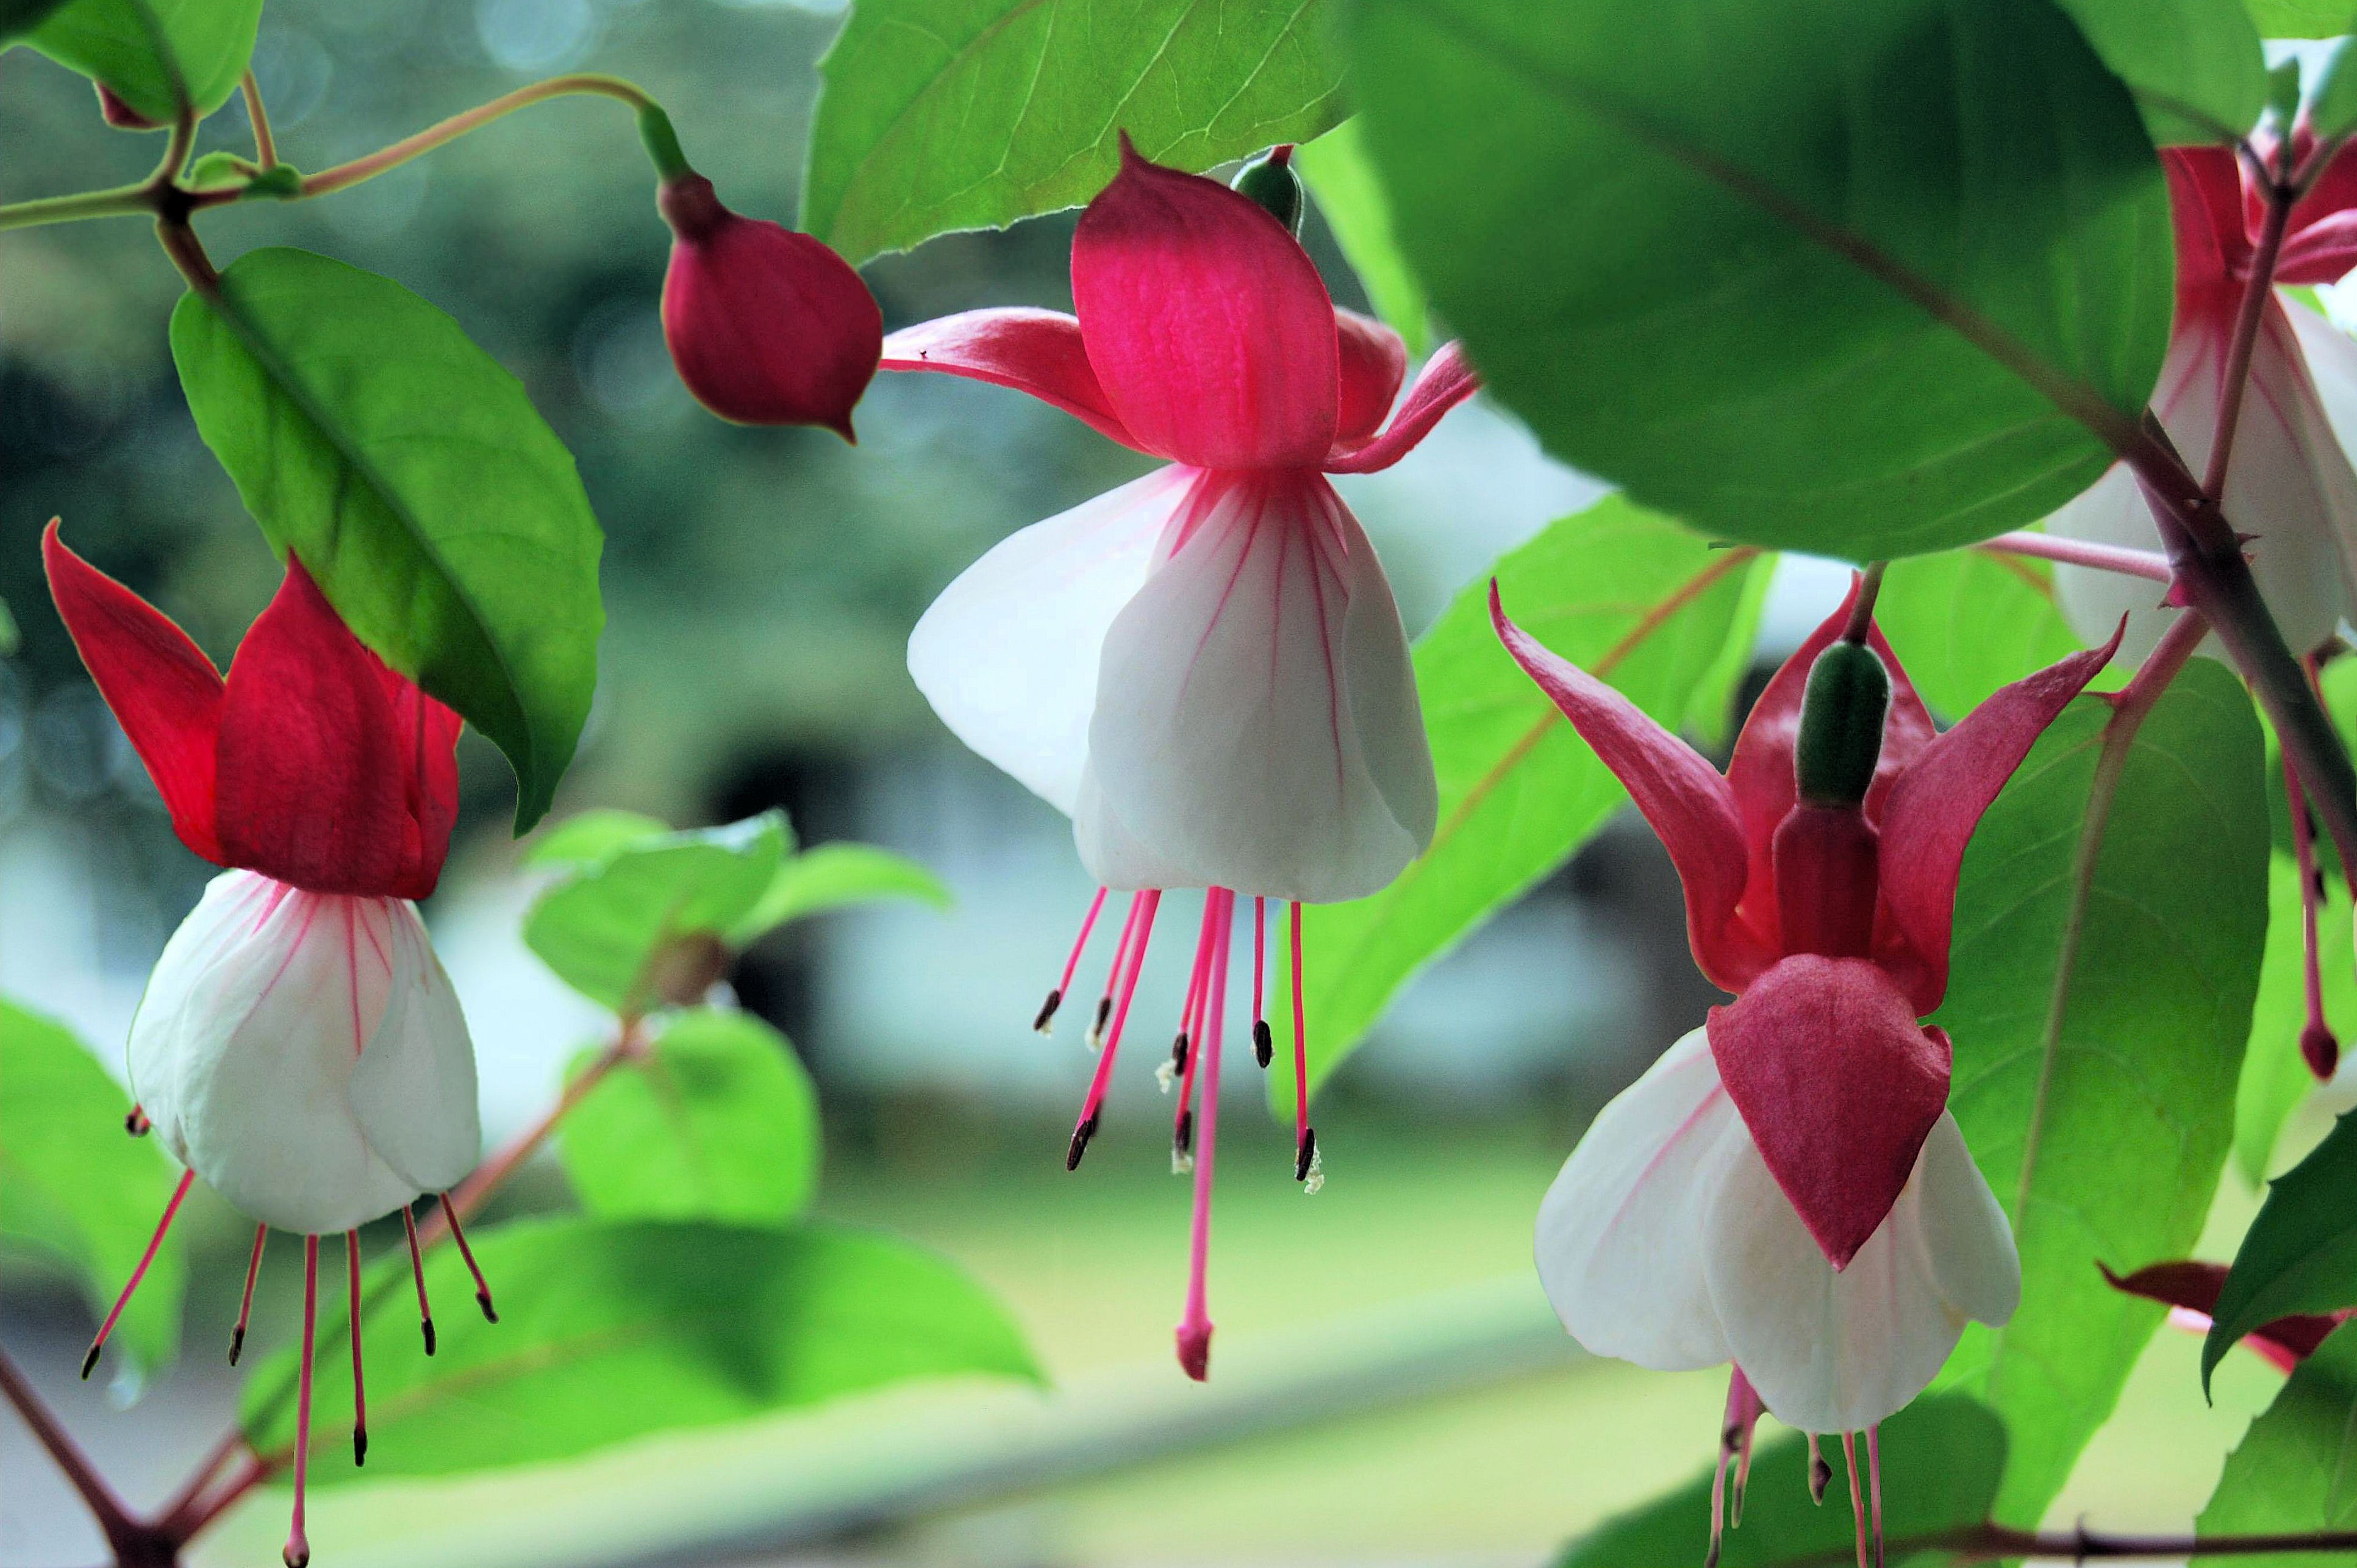
blossom, plant, white, leaf, flower, petal, green, red, botany, flora, shrub, fuchsia, macro photography, flowering plant, land plant, plant red